Ambresbury Banks

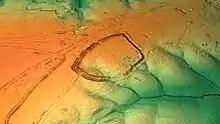
3D view of the digital terrain model

Ambresbury Banks is the name given to the remains of an Iron Age hill fort in Epping Forest, Essex, England. It lies in 'Long Running & Ambresbury Banks', south of Bell Common and north of Loughton and its neighbouring hillfort Loughton Camp. It is a Scheduled Monument. Its surrounding forest is a Special Area of Conservation and Site of Special Scientific Interest.